Poczobutt (crater)

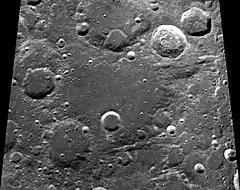
Clementine mosaic

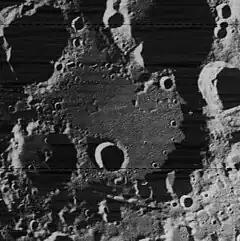
Lunar Orbiter 4 image

Poczobutt is a large lunar impact crater that is located on the far side of the Moon, just beyond the northwestern limb in an area occasionally brought into sight due to libration effects. The crater was named in 1979 after Polish astronomer Marcin Odlanicki-Poczobutt.